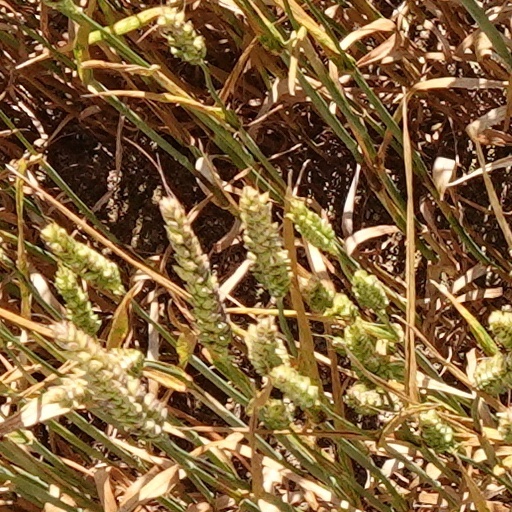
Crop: wheat